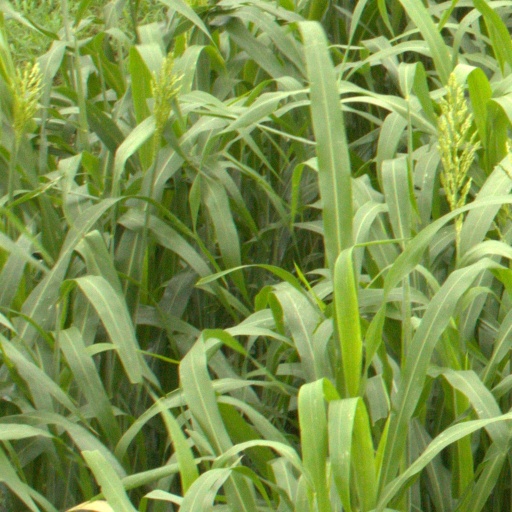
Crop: sorghum